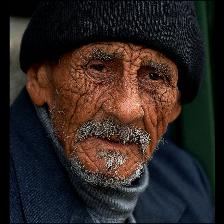
Label: Human